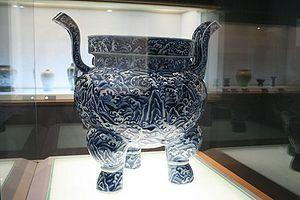
Le musée de Nankin est situé à Nankin, dans la province de Jiangsu, en Chine. Avec une surface totale de 70 000 m², c'est l'un des plus grands musées du pays. Environ 400 000 objets y sont exposés, les plus célèbres étant les porcelaines impériales des périodes Ming et Qing.
Ming Xuanzong est empereur de Chine du 7 juin 1425 à sa mort. En Chine, on le désigne depuis sa mort par son nom de règne, Xuande.